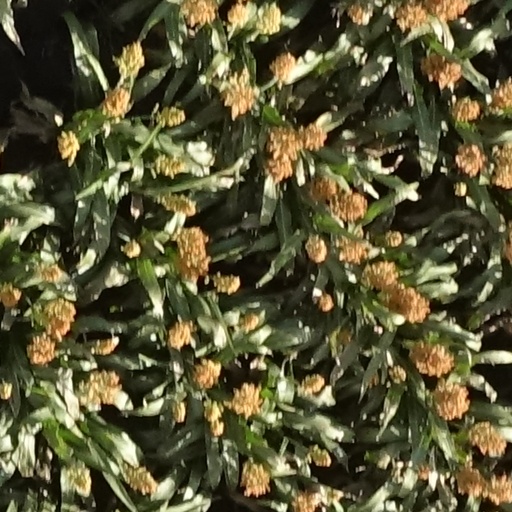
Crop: sorghum